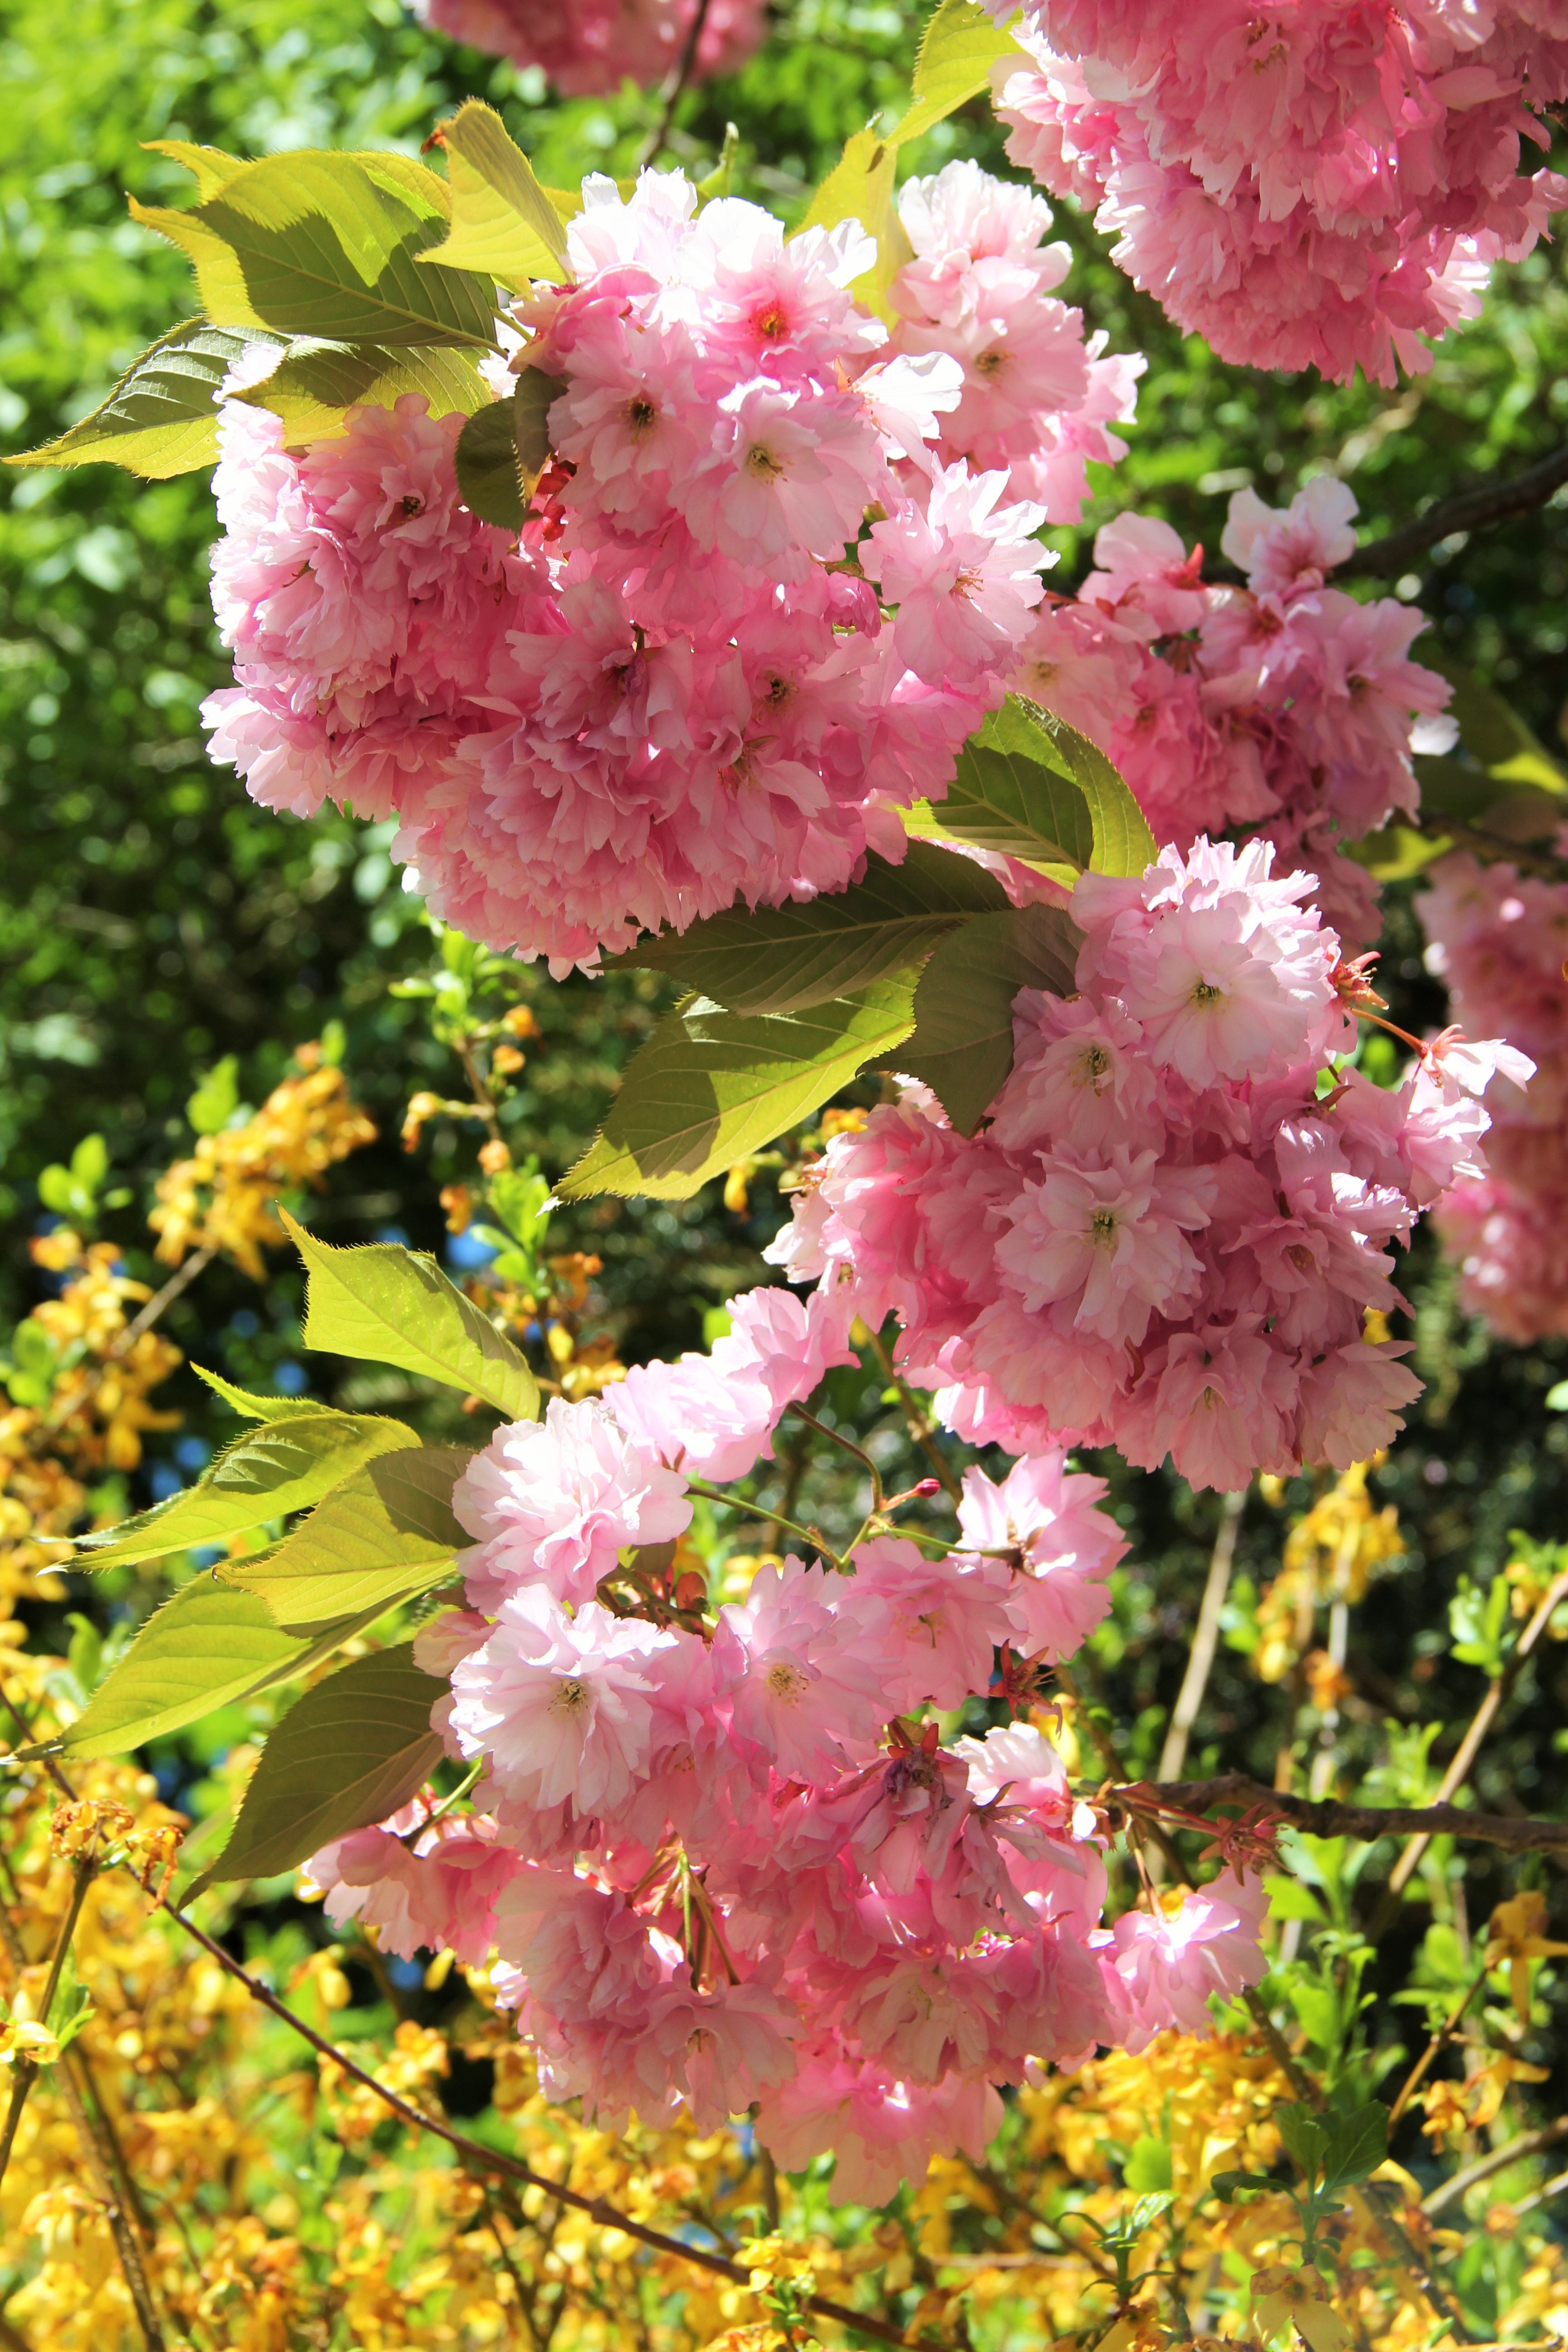
tree, nature, branch, blossom, plant, sky, flower, rose, spring, botany, garden, pink, flora, cherry blossom, blue sky, flowers, in bloom, shrub, may, cherry, inflorescence, bl tenmeer, flower tree, flowering plant, partial view, rose family, rosy, many flowers, lenz, flourishing tree, soft pink, overflowing, blossom branches, flower umbel, a cloud, annual plant, woody plant, land plant